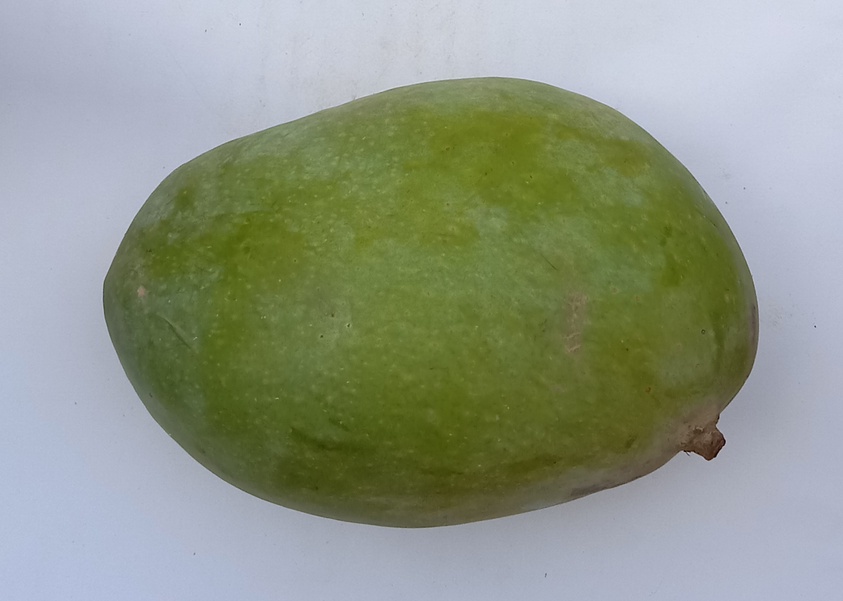
Mango variety: Fajri